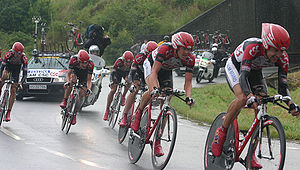
Tinkoff / Historie / Riis kommer til / Sæsonen 2004 – Team CSC
Team CSC, Tour de France 2004
Tinkoff er et tidligere professionelt russisk cykelhold ejet af Tinkoff Sport. Idéen til holdet fremkom i 1996, og dets første sæson var 1998. Holdet blev finansieret af sponsorindtægter, og dets resultater fik på få år placeret det blandt verdens elitehold i cykling. Det kvalificerede sig allerede til deltagelse i Tour de France 2000.